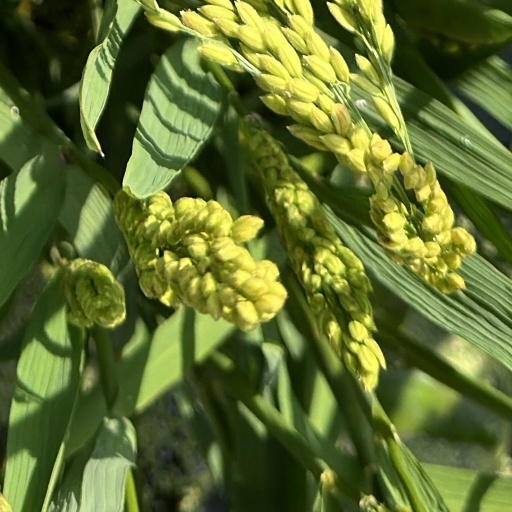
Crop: rice